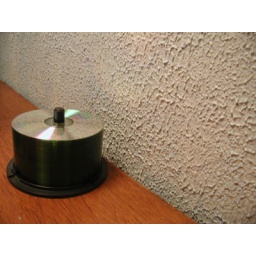
the disgusting meringue wall treatment in the office of my villa apartment